History of Egypt under the Muhammad Ali dynasty

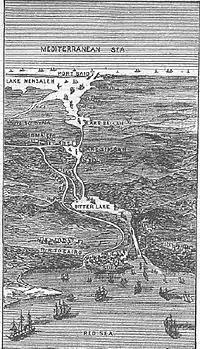
1881 drawing of the Suez Canal

Acknowledging the sovereignty of the Ottoman Sultan, and at the commands of the Ottoman Porte, in 1811 Muhammad Ali dispatched an army of 20,000 men (and 2,000 horses) under the command of his son Tusun, a youth of sixteen, against the Saudis in the Ottoman–Saudi War. After a successful advance this force met with a serious repulse at the Battle of Al-Safra, and retreated to Yanbu. In the end of the year Tusun, having received reinforcements, again assumed the offensive and captured Medina after a prolonged siege. He next took Jeddah and Mecca, defeating the Saudi beyond the latter and capturing their general.